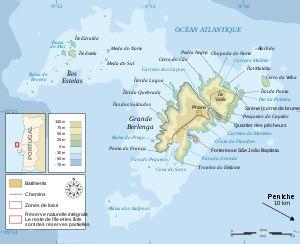
Le Portugal, en forme longue la République portugaise, en portugais : República Portuguesa, est un pays d'Europe du Sud, membre de l'Union européenne, situé dans l'Ouest de la péninsule Ibérique. Délimité au nord et à l'est par l'Espagne puis au sud et à l'ouest par l'océan Atlantique, il est le pays le plus occidental de l'Europe continentale. Il comprend également les archipels des Açores et de Madère, deux régions autonomes situées dans le nord de l'océan Atlantique, pour une superficie totale de 92 090 km². Membre fondateur de l'OTAN, le Portugal est étroitement lié politiquement et militairement avec l'ensemble des autres pays occidentaux. Il est également membre de l’OCDE, de l'ONU, du conseil de l'Europe et de l’espace Schengen et est l'un des pays fondateurs de la zone euro. Le Portugal entretient en outre d'importantes relations avec l'Espagne et la France, l'Allemagne, le Royaume-Uni et l'Italie, qui sont ses cinq plus importants partenaires commerciaux.